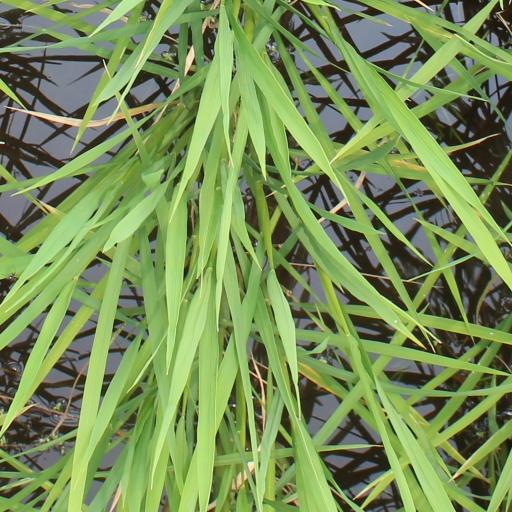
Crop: rice